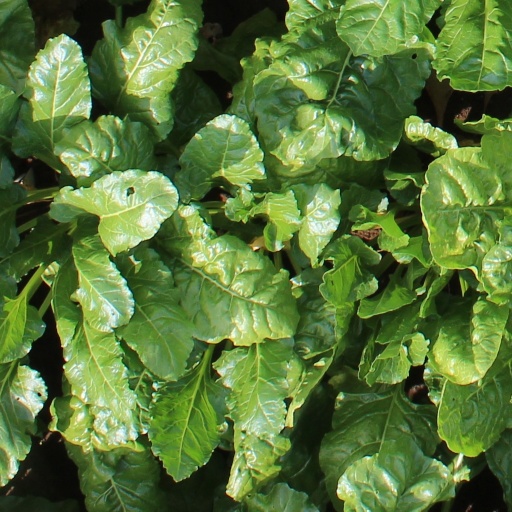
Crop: sugar beet